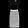
Label: Dress